107th Light Anti-Aircraft Regiment, Royal Artillery

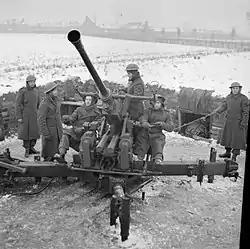
A Bofors 40 mm LAA gun crew under training, January 1942.

On 1 January 1942 14th Royal Fusiliers transferred to the Royal Artillery (RA) to begin retraining in the light anti-aircraft (LAA) role as 107th Light Anti-Aircraft Regiment, with Regimental Headquarters (RHQ) and 351, 352 and 353 LAA Batteries, each equipped with 18 Bofors 40 mm guns. During initial training at Newquay and Yeovil, 107th LAA Rgt joined Anti-Aircraft Command, but left before it had been assigned to a brigade.